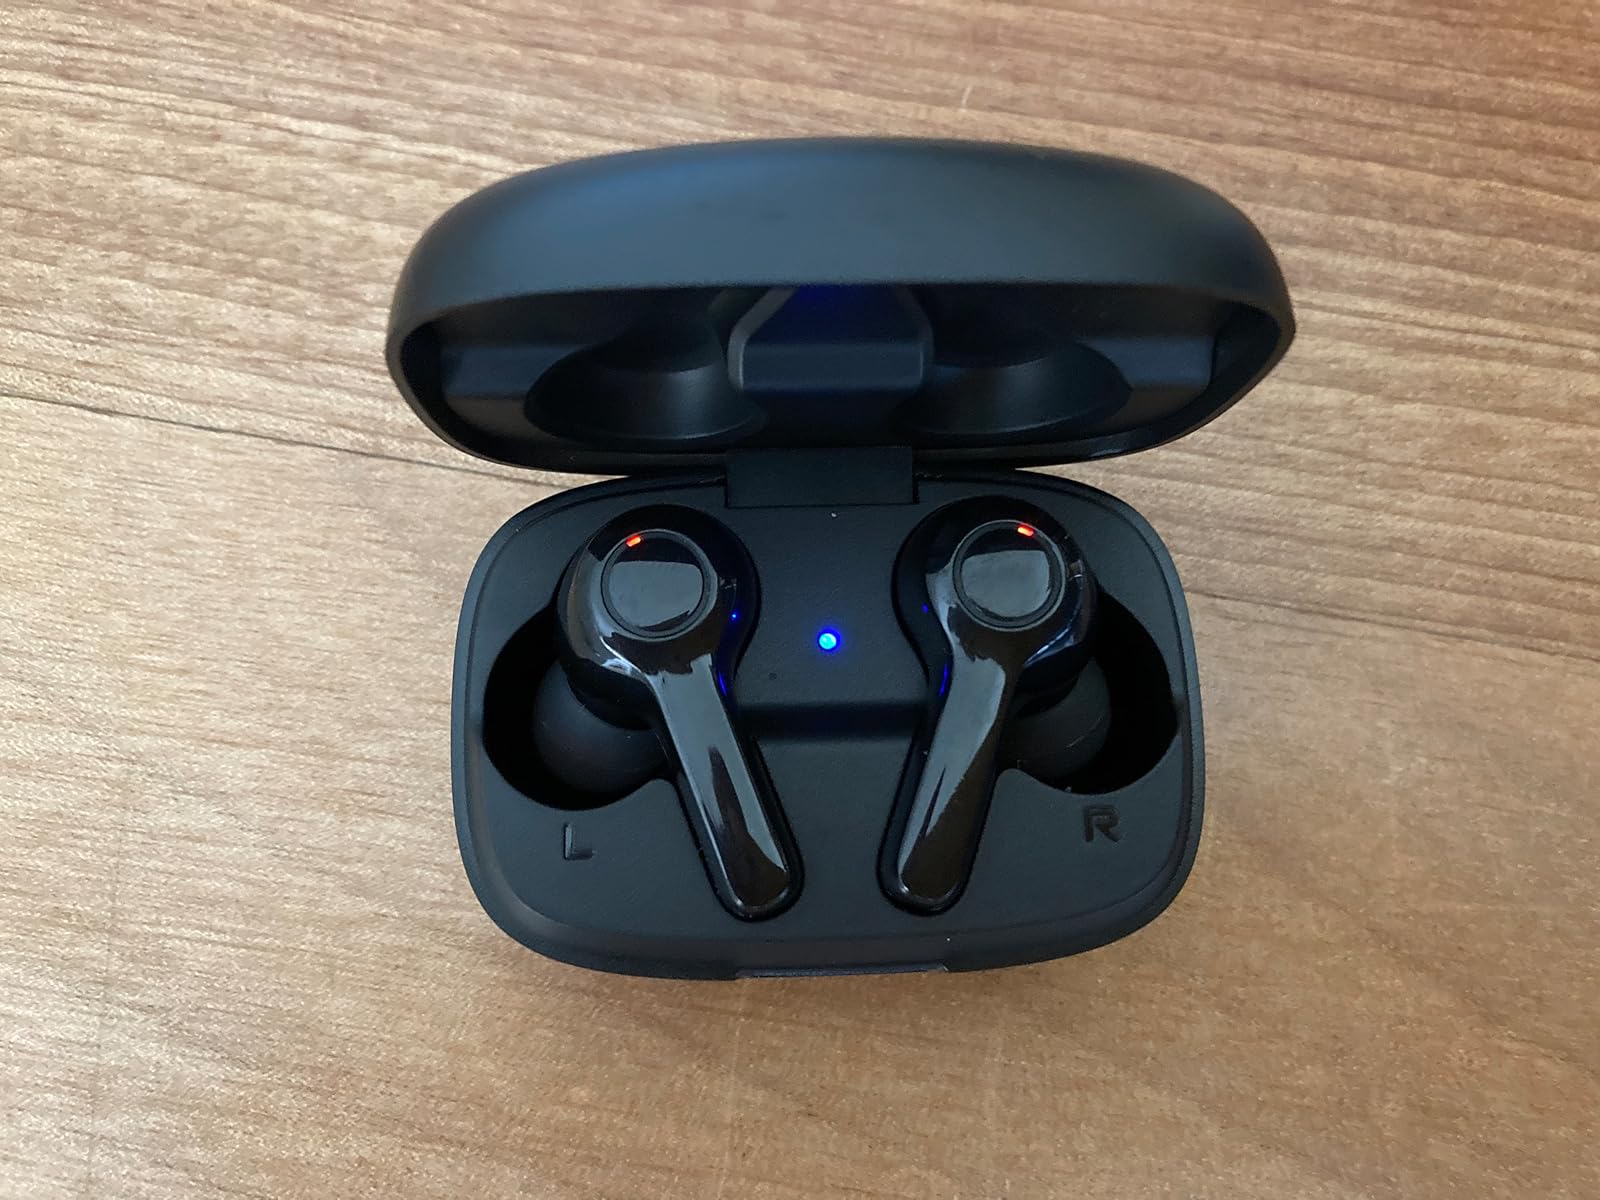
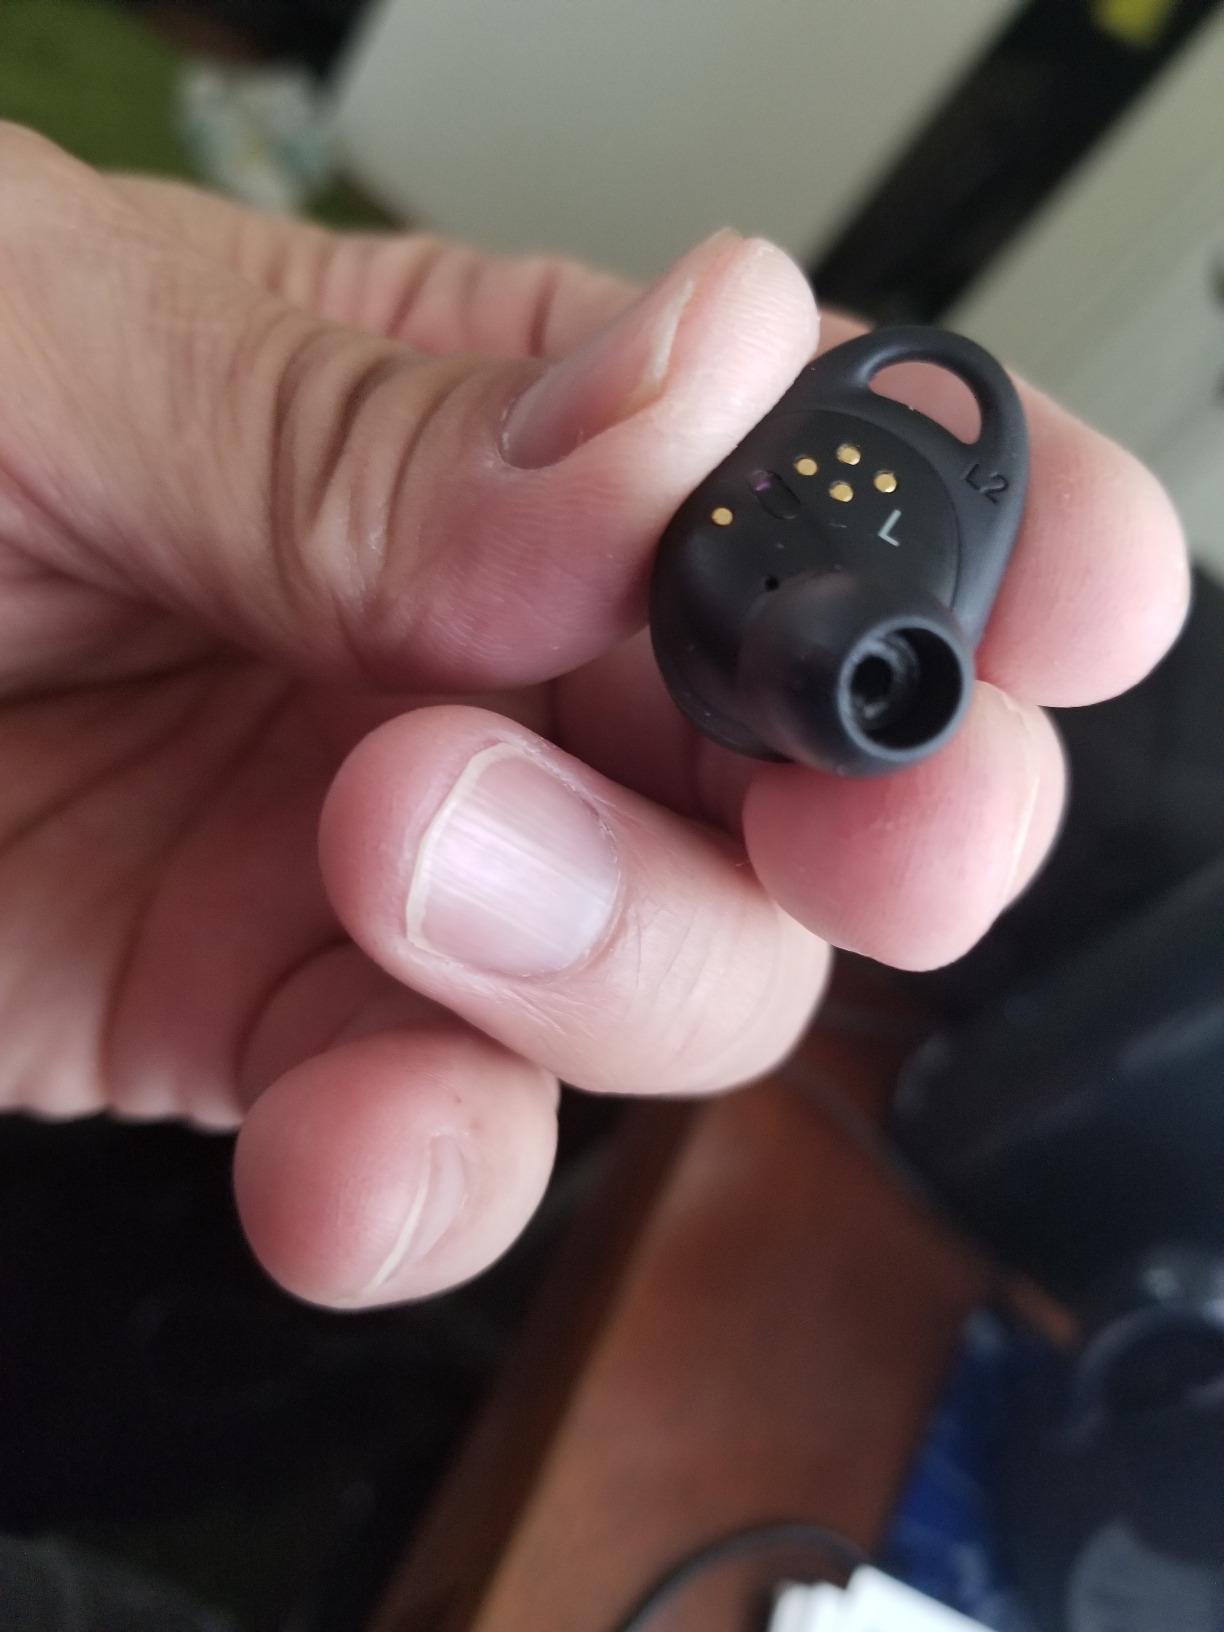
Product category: earbuds
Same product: no